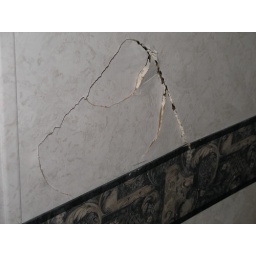
The hole in my living room wall where the f-ing spaz threw the train table